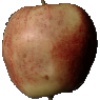
Label: Apple Red 3